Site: brandenburg
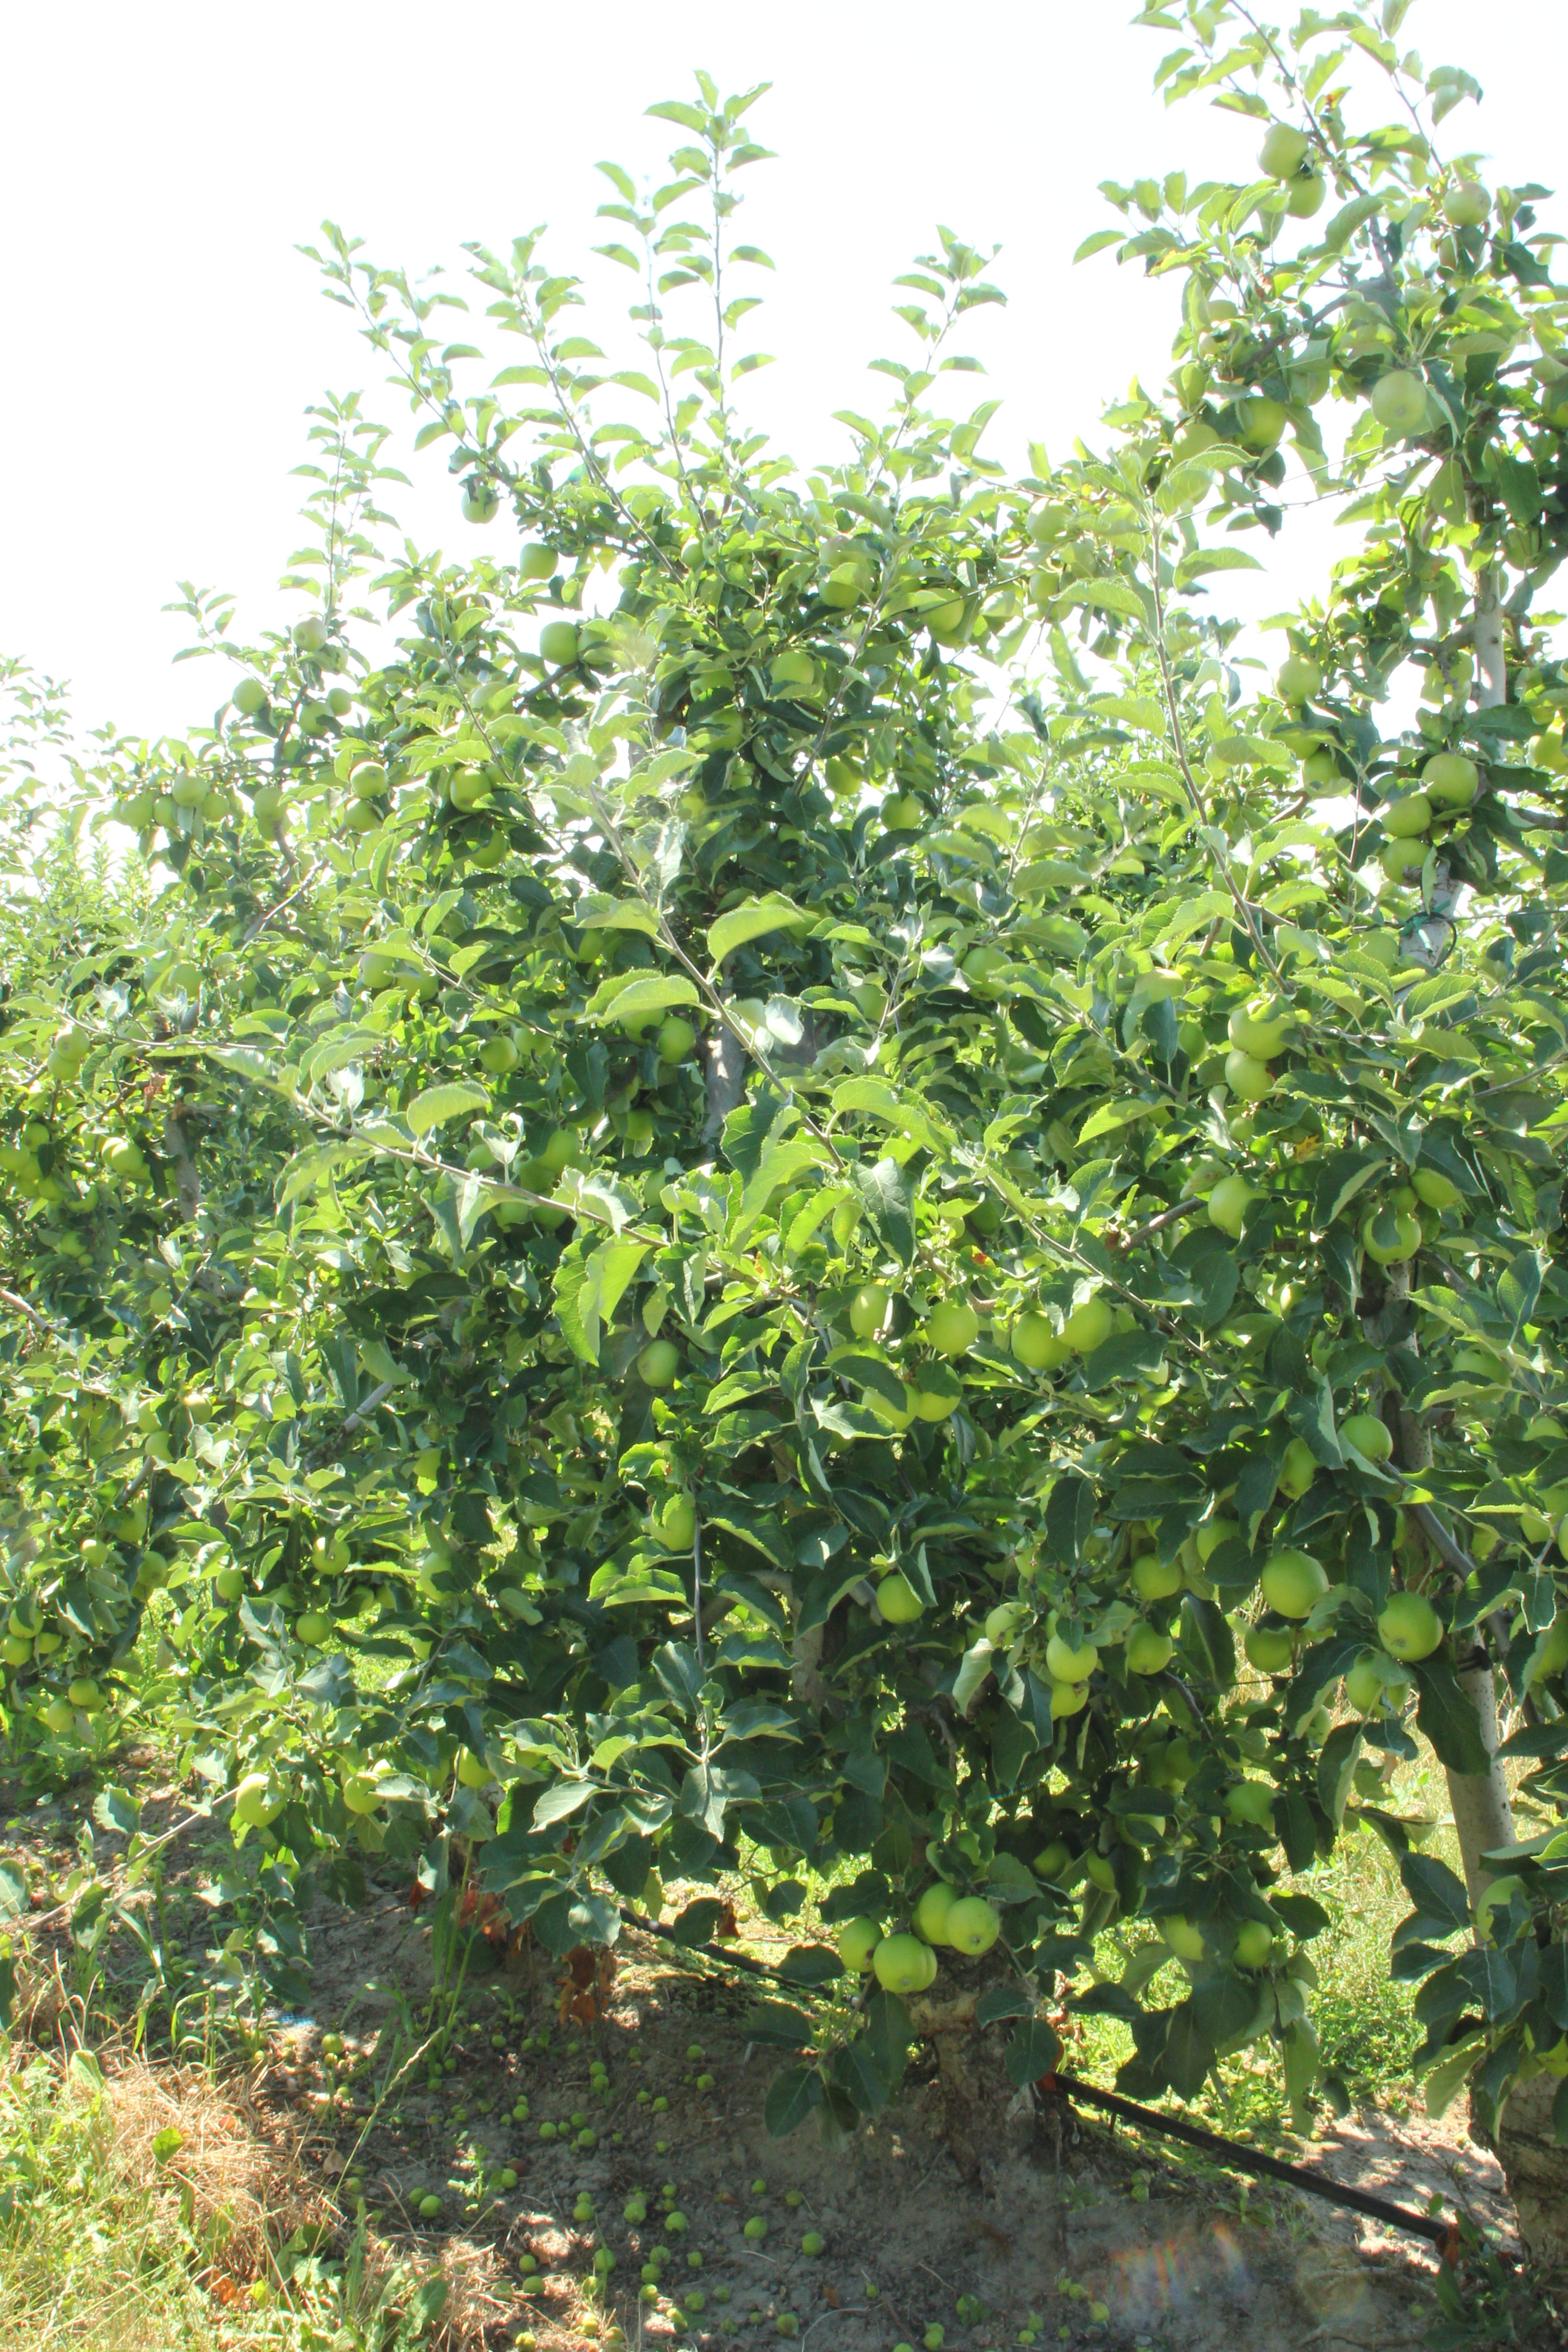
Growth stage (BBCH 77): Development of fruit